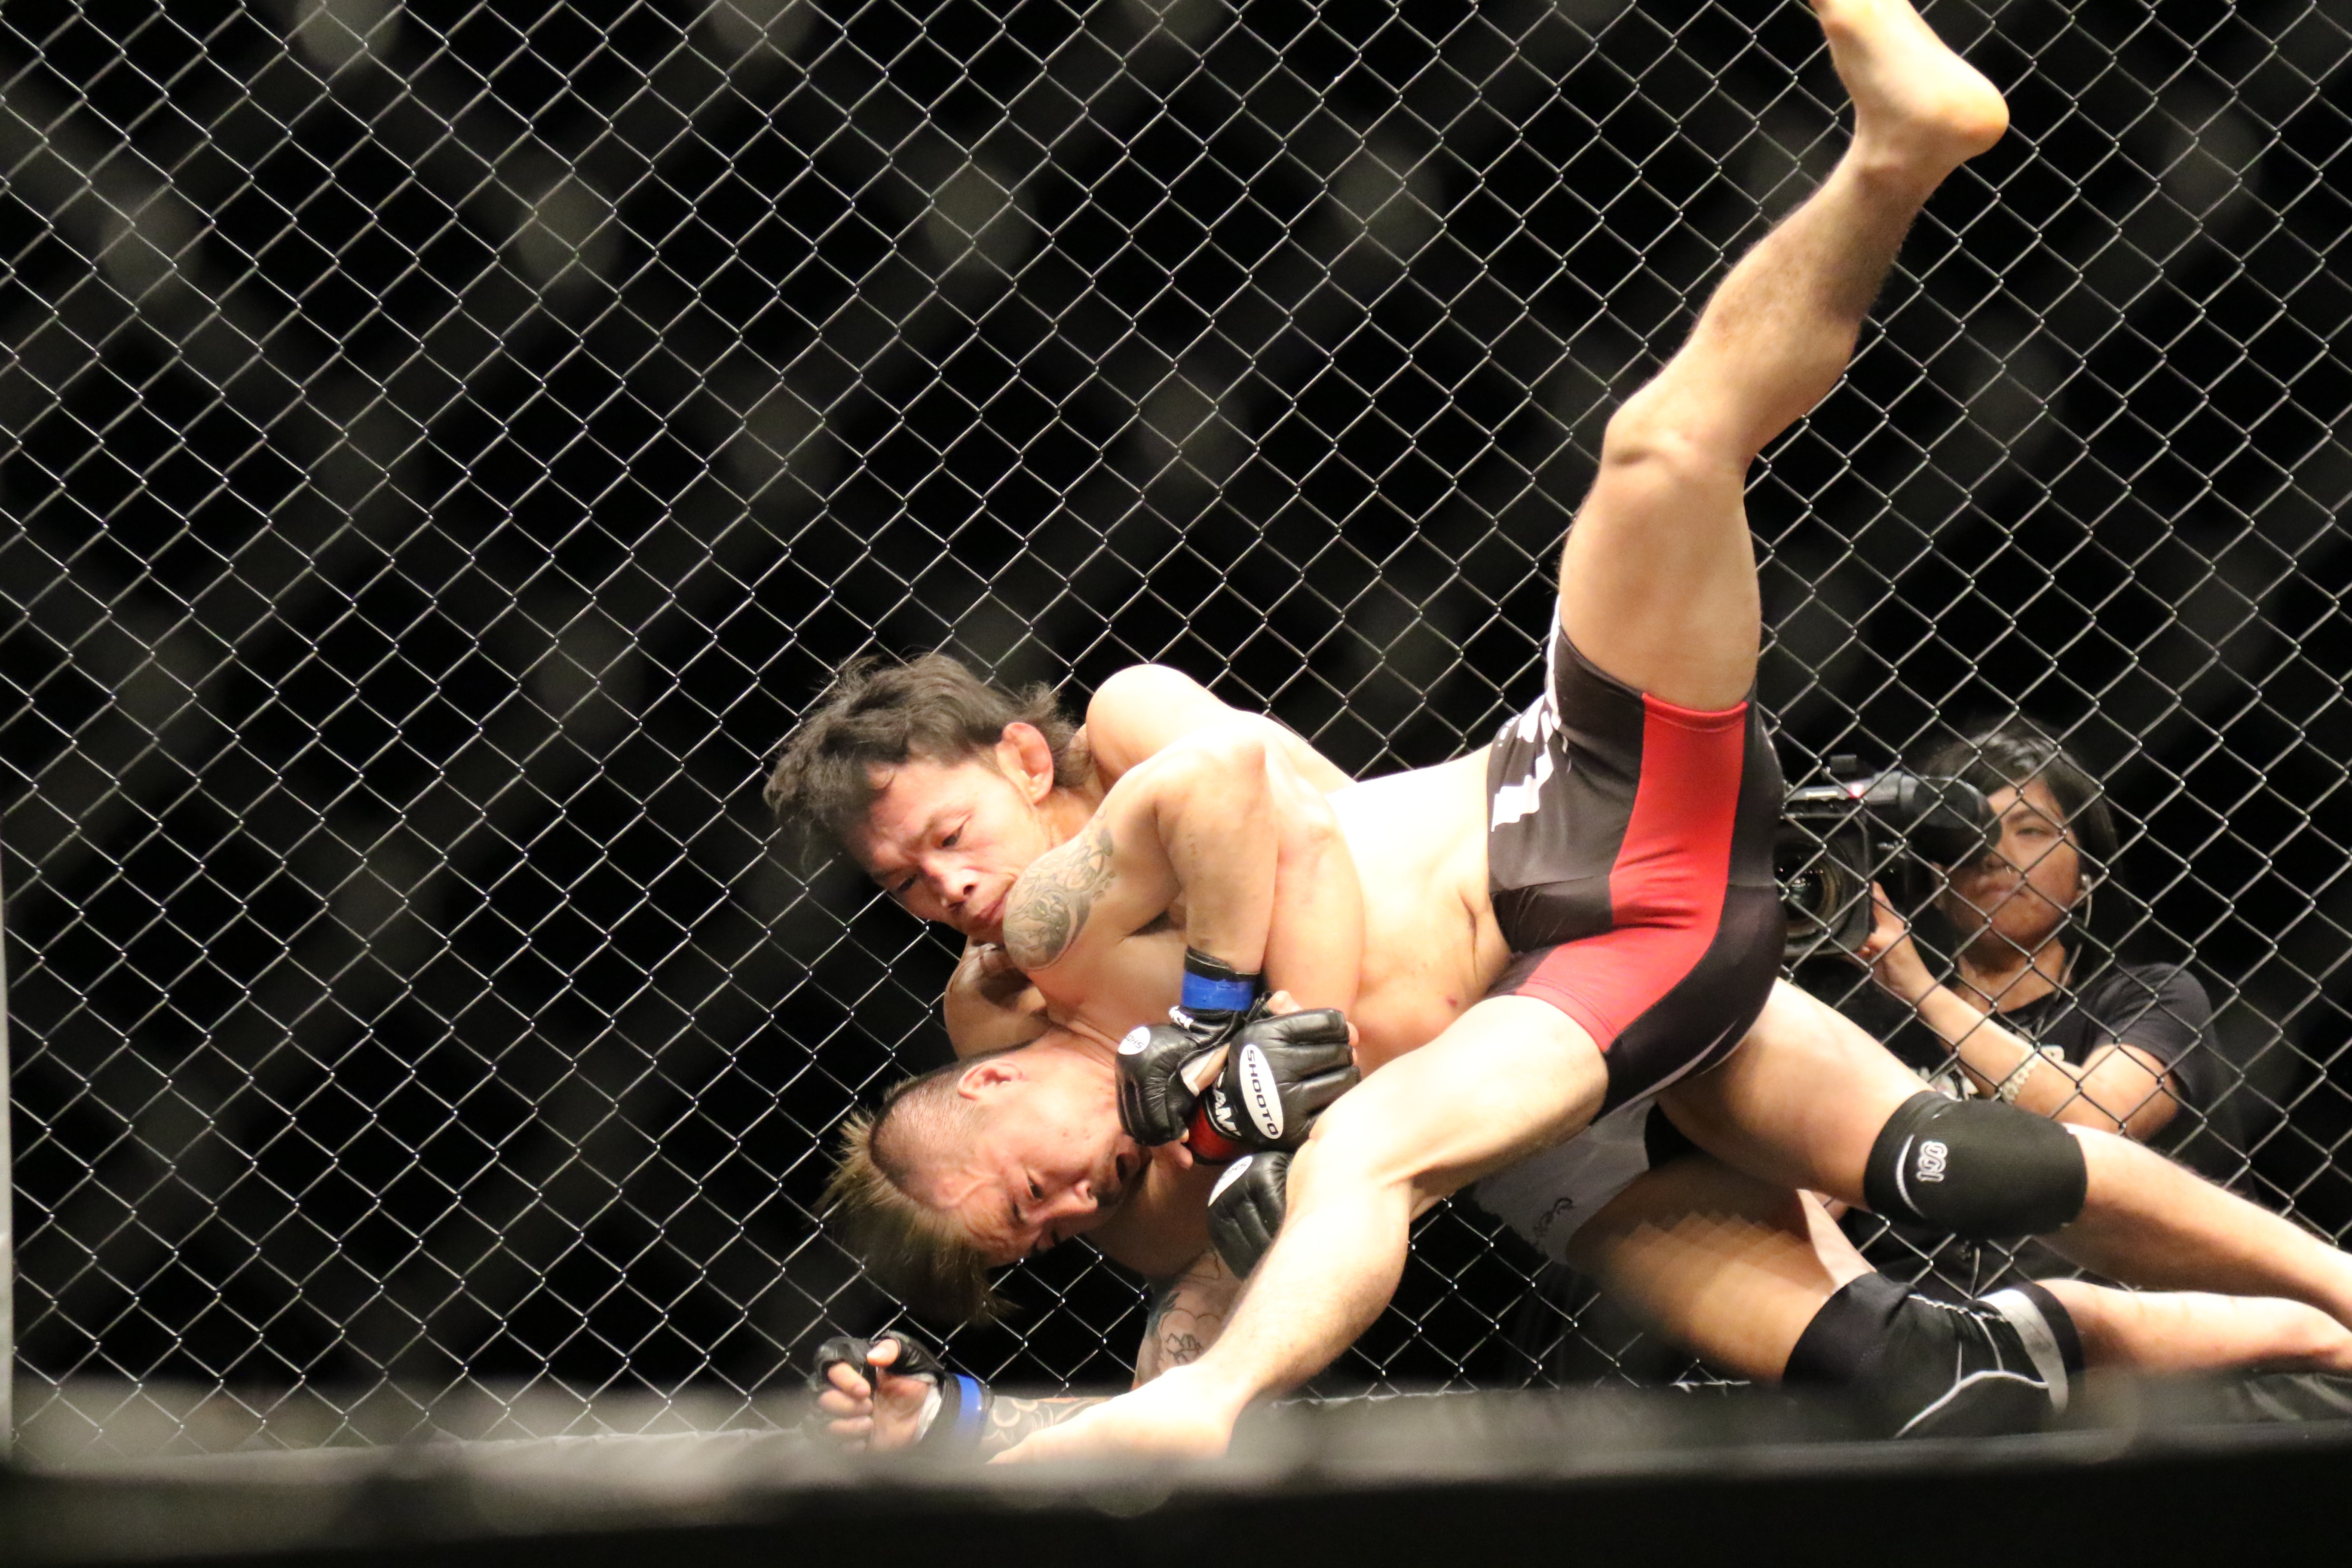
japan, muscle, cage, fight, fist, sports, fighter, gloves, punch, mixed martial arts, mma, grachan, shooto, maza, maza fight, martial arts, waza, one caol, one kaoru, jmma, human action, wrestler, shoot boxing, sanshou